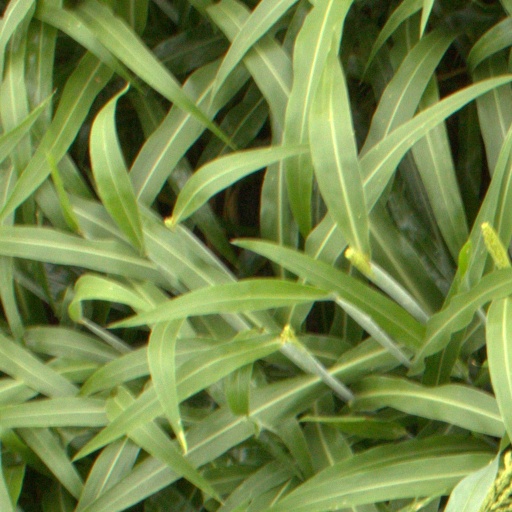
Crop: sorghum